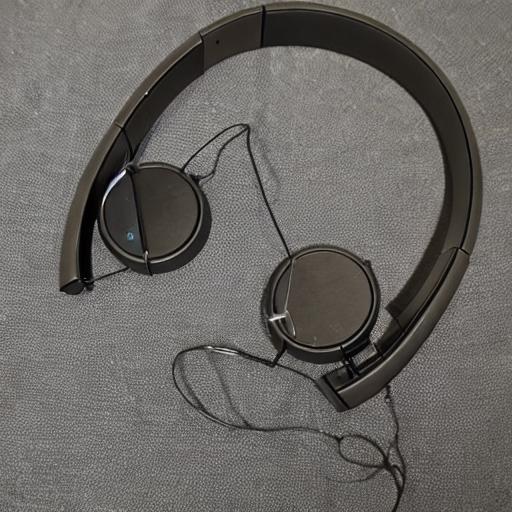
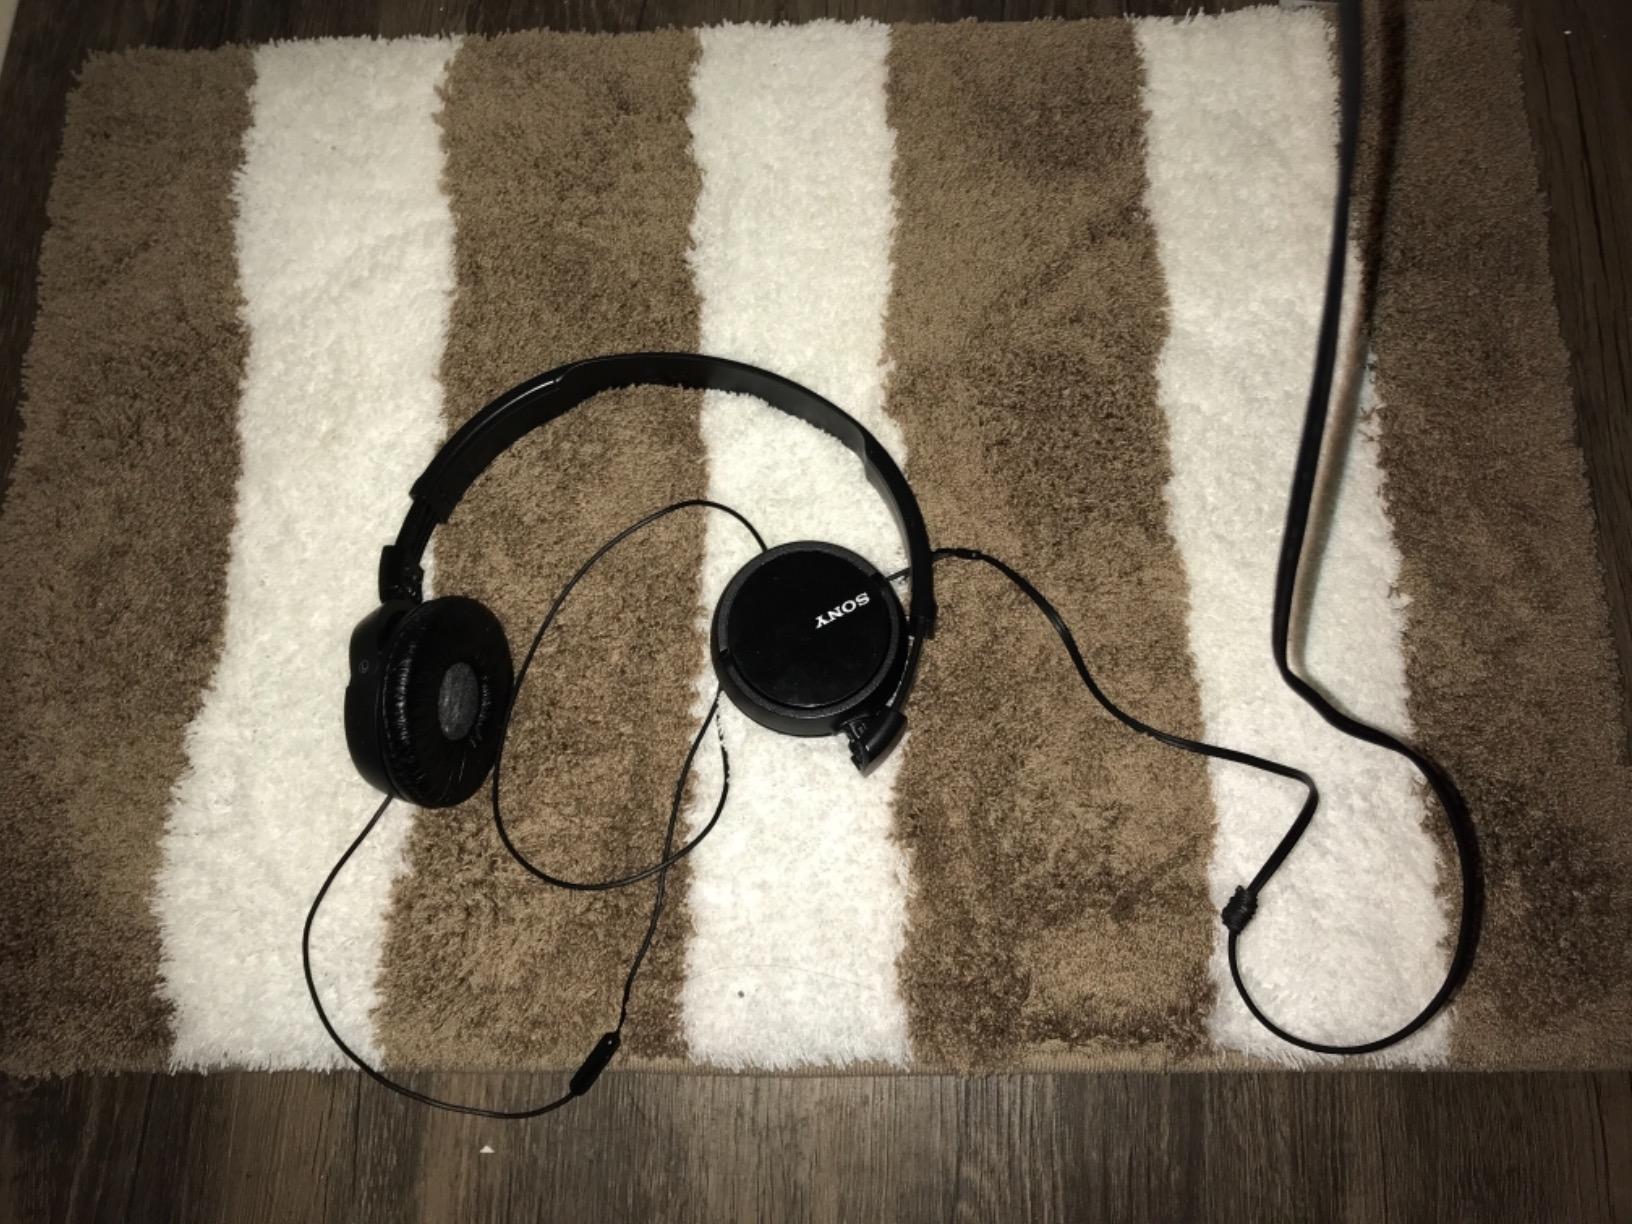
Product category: headphones
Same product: no